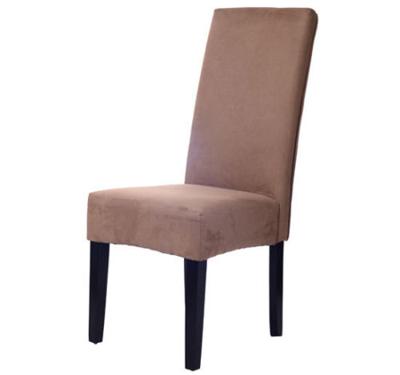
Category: chair